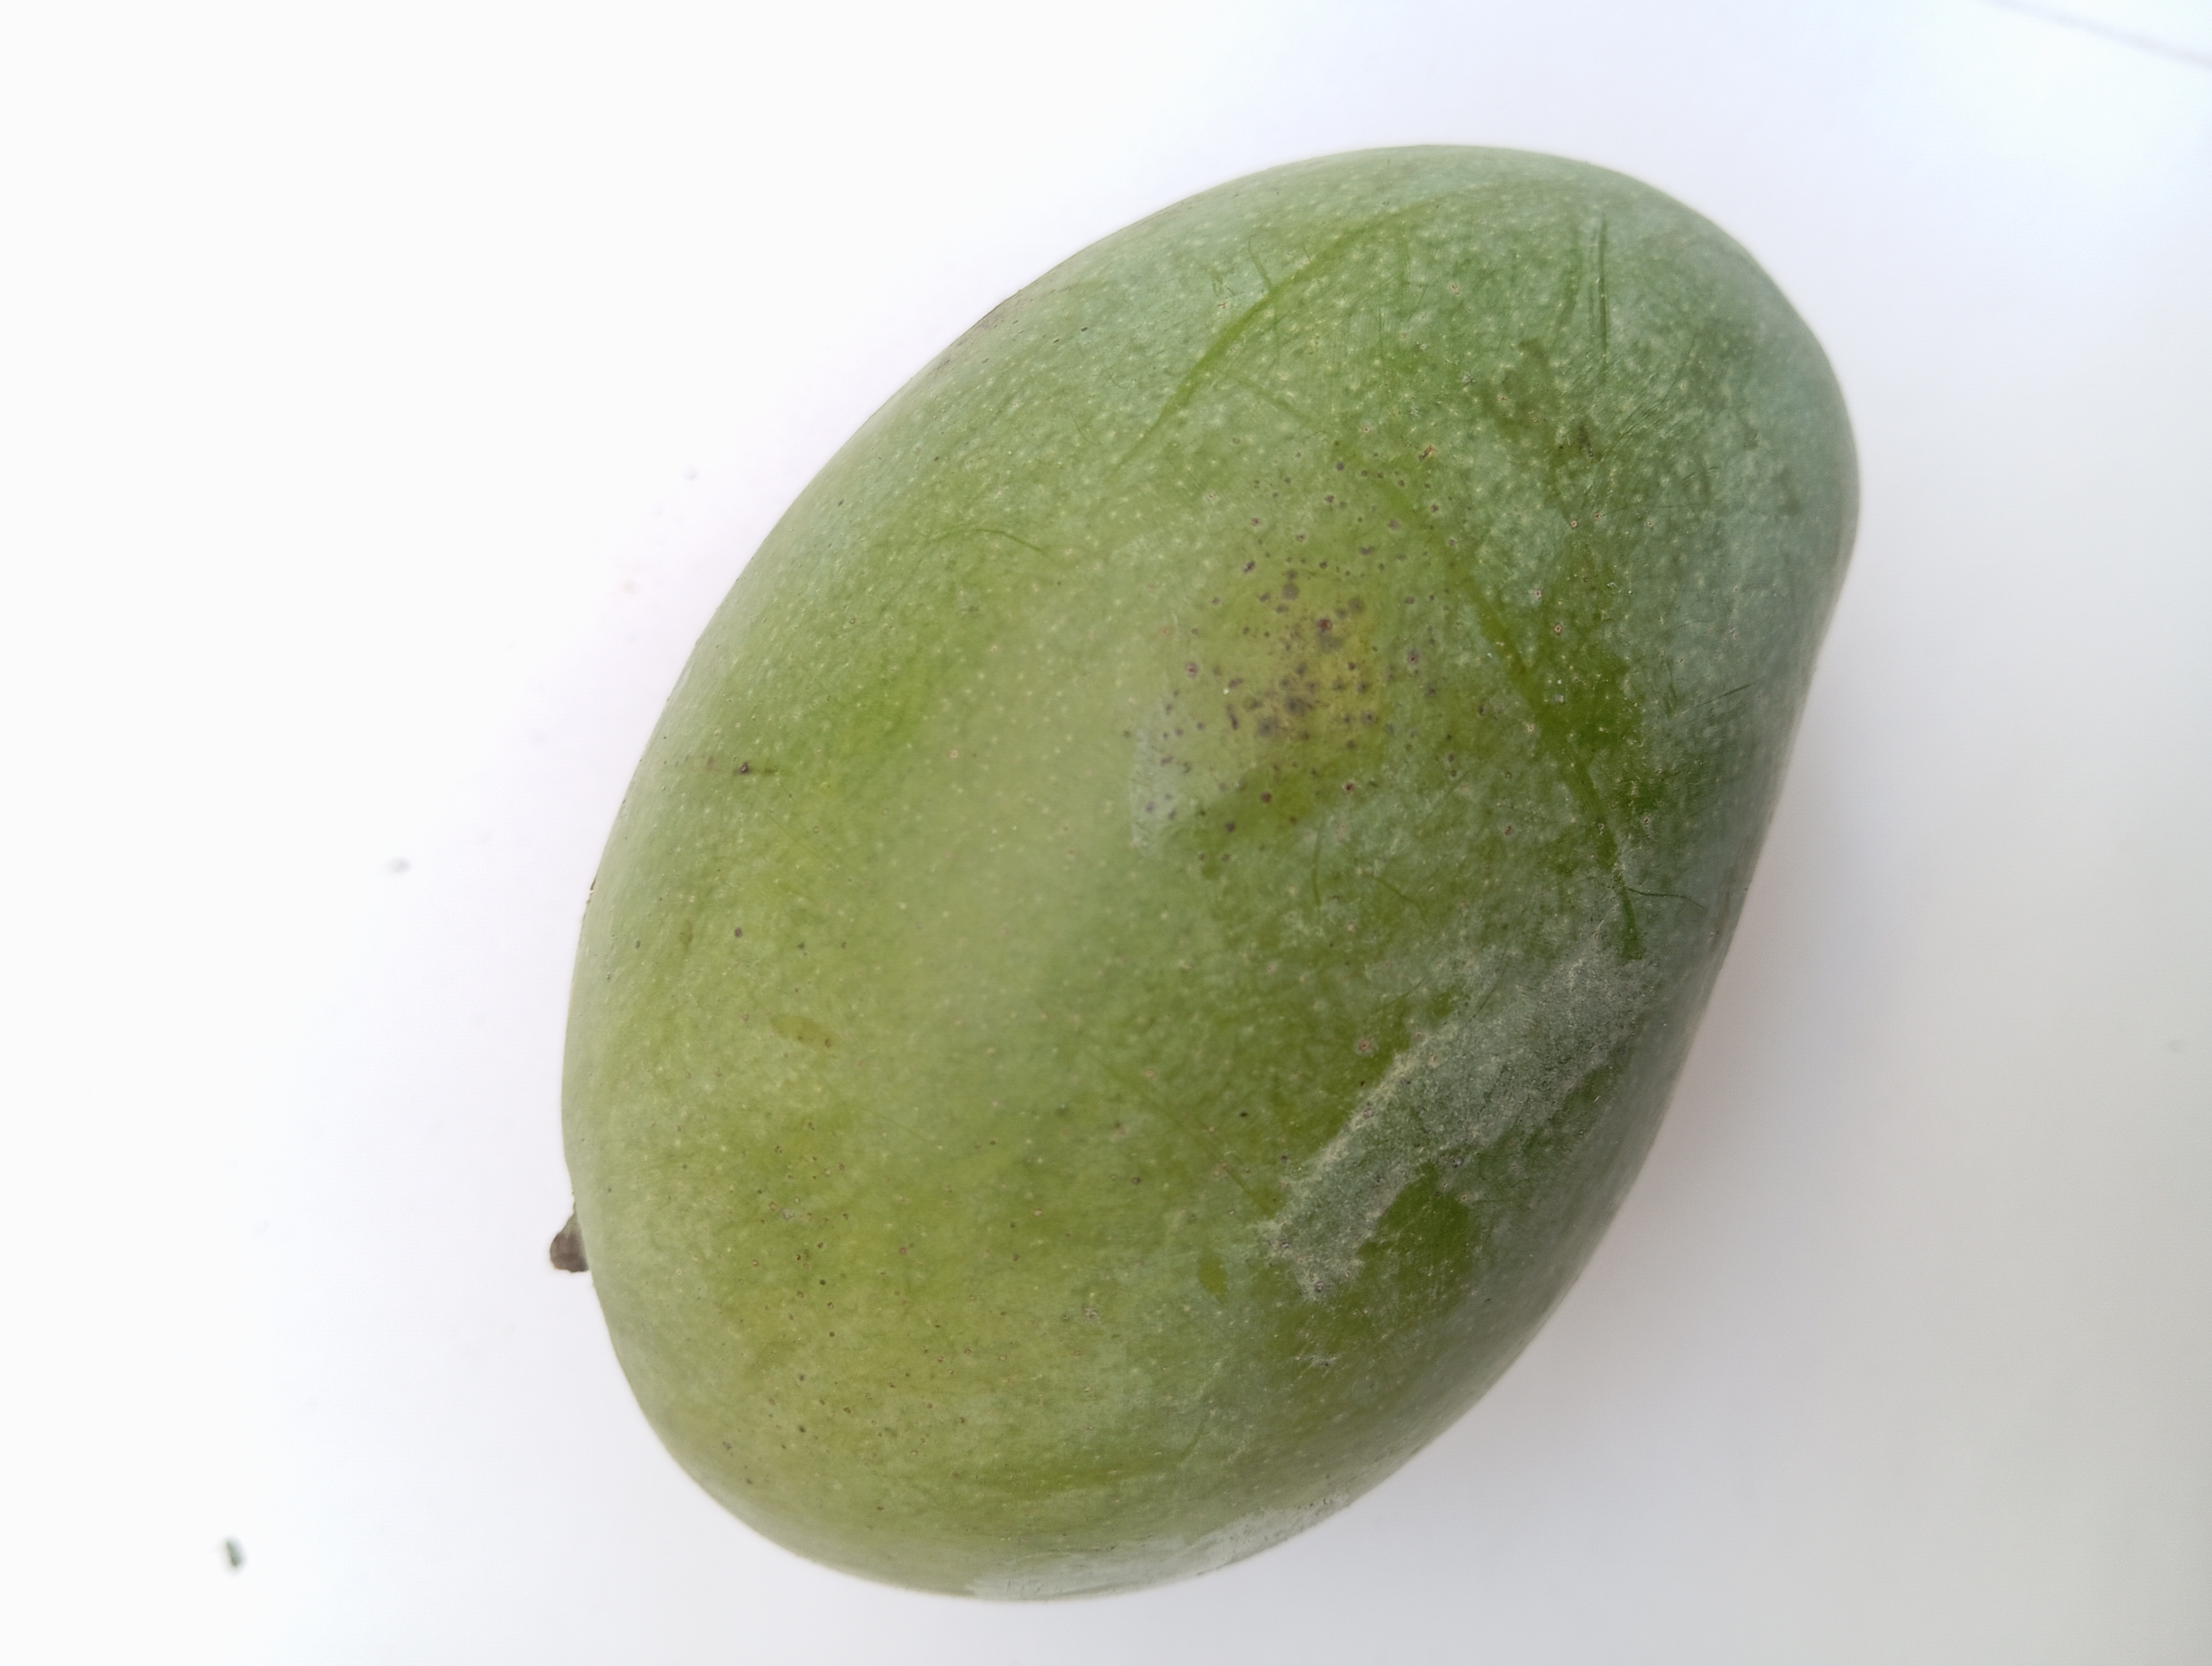
Mango variety: Amrapali